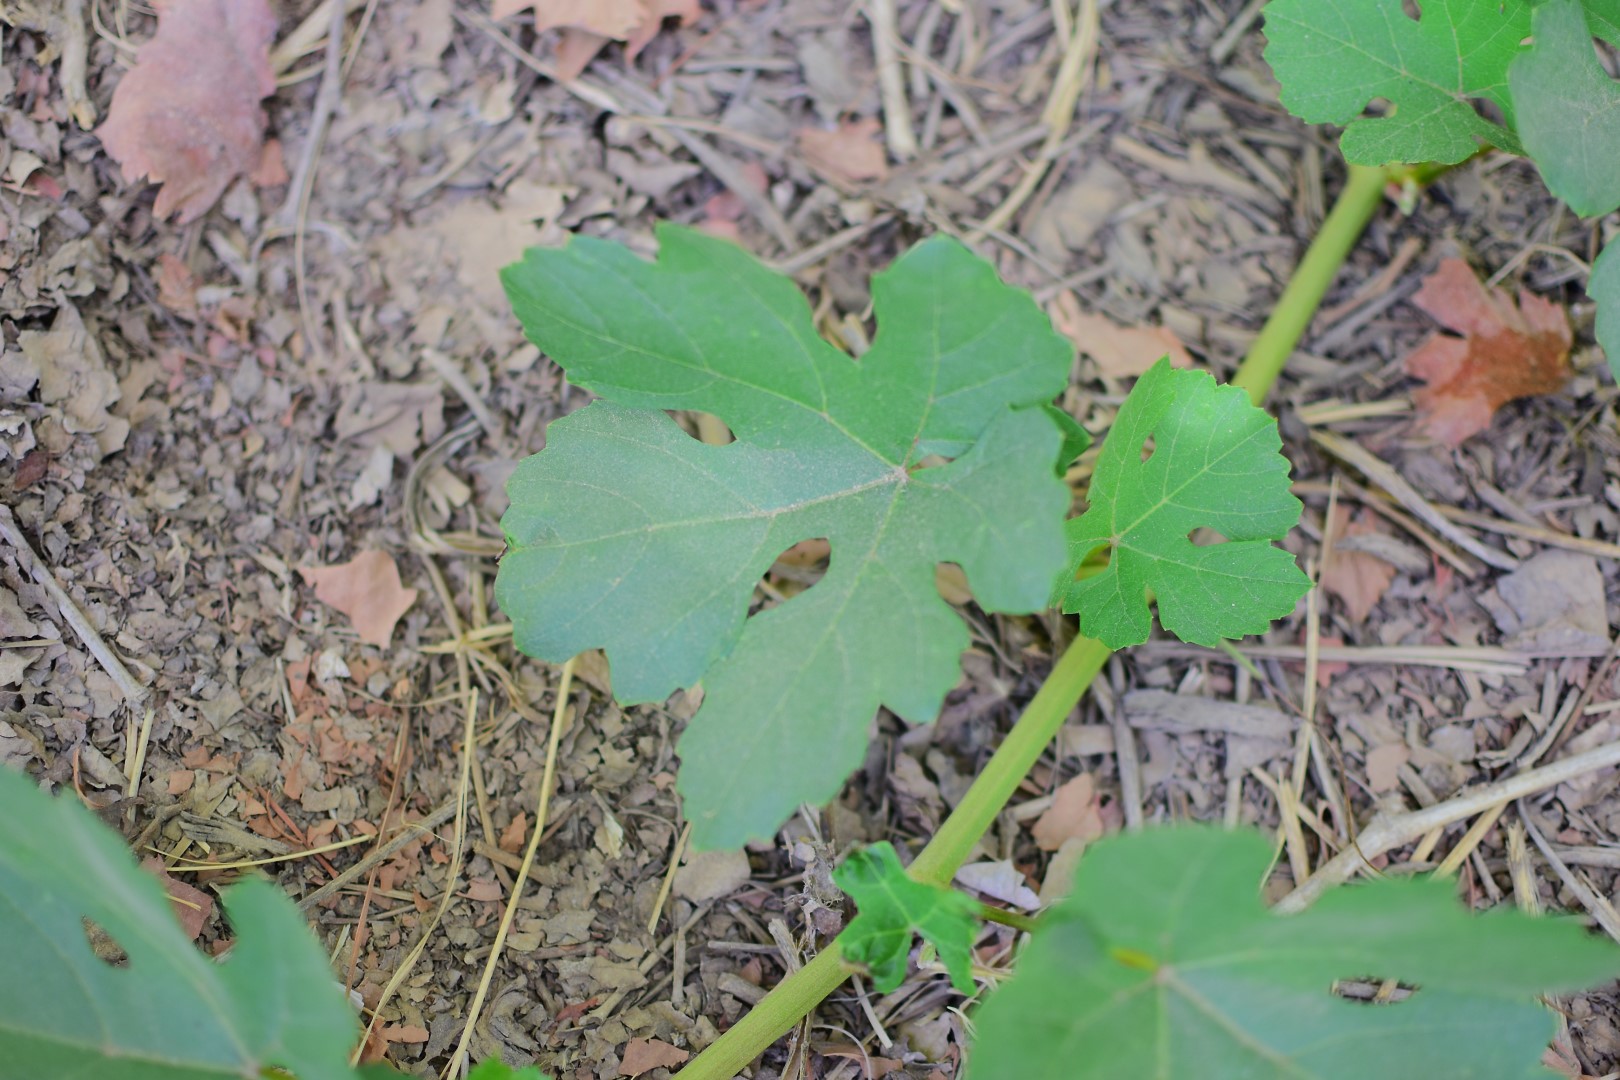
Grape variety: Shdah